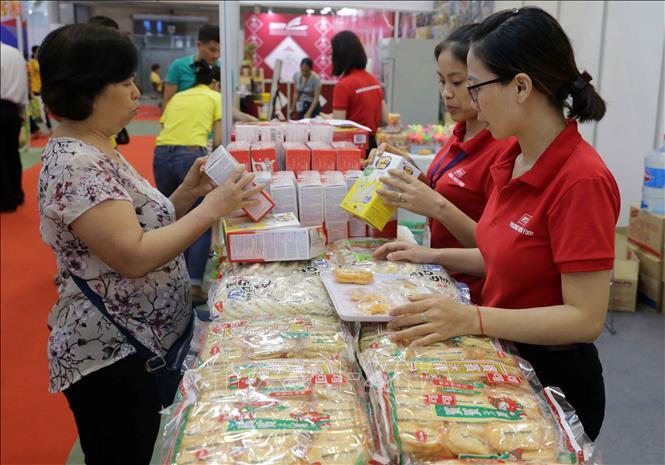
có một người phụ nữ lớn tuổi đang đứng trước một quầy hàng